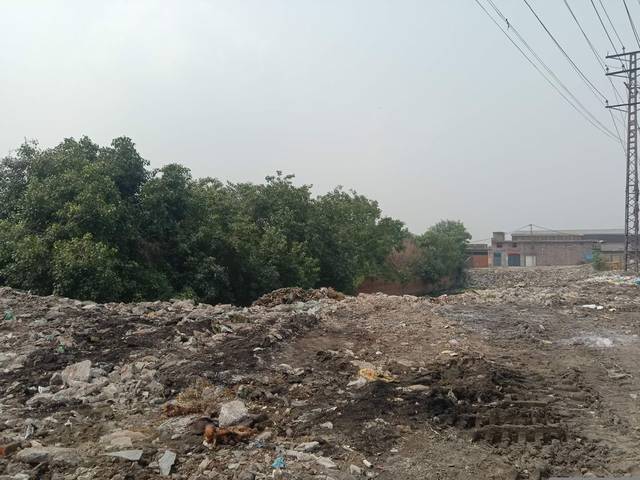
Region: Pakistan
Coordinates: 31.608, 74.395